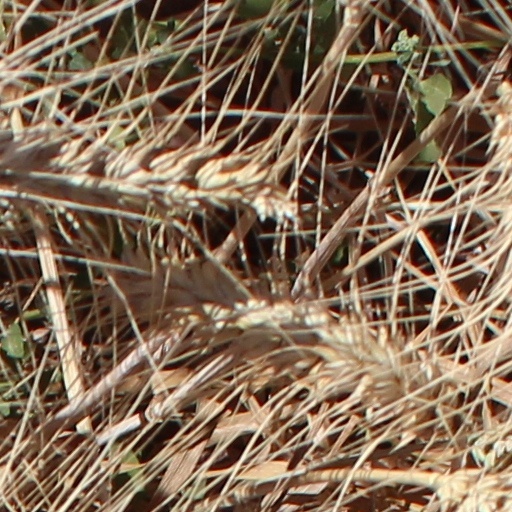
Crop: wheat